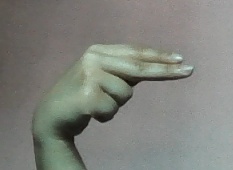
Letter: ain